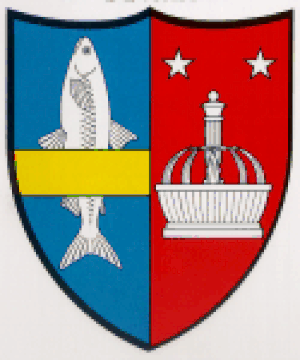
Armoiries de la commune de Bevaix